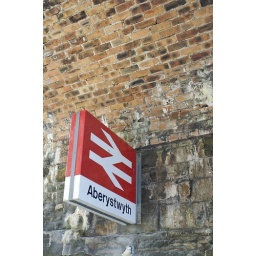
I came across this station sign under a small bridge on a cycle route several miles from Aberystwyth. Quite bizare.